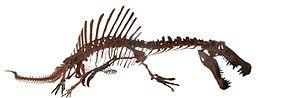
Les Megalosauroidea constituent un super-famille éteinte et paraphylétique de théropodes ayant vécu du Jurassique moyen au Crétacé supérieur. Leur distribution est mondiale puisqu'ils sont connus sur l'ensemble des continents mis à part l'Océanie et l'Antarctique où leurs restes n'ont pas encore été découverts. Ce groupe comprend certains des plus grands prédateurs terrestres à avoir vécu sur notre planète mais les membres de ce clade sont généralement de taille moyenne.
Les Tetanurae, ou tétanurés, ou tétanoures constituent un clade qui inclut la majorité des dinosaures théropodes. Ils sont apparus au Jurassique inférieur ou moyen.